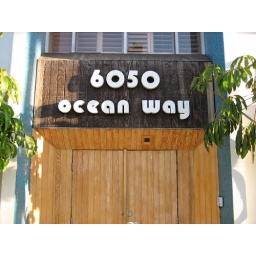
The front door of Ocean Way just below the Hollywood sign